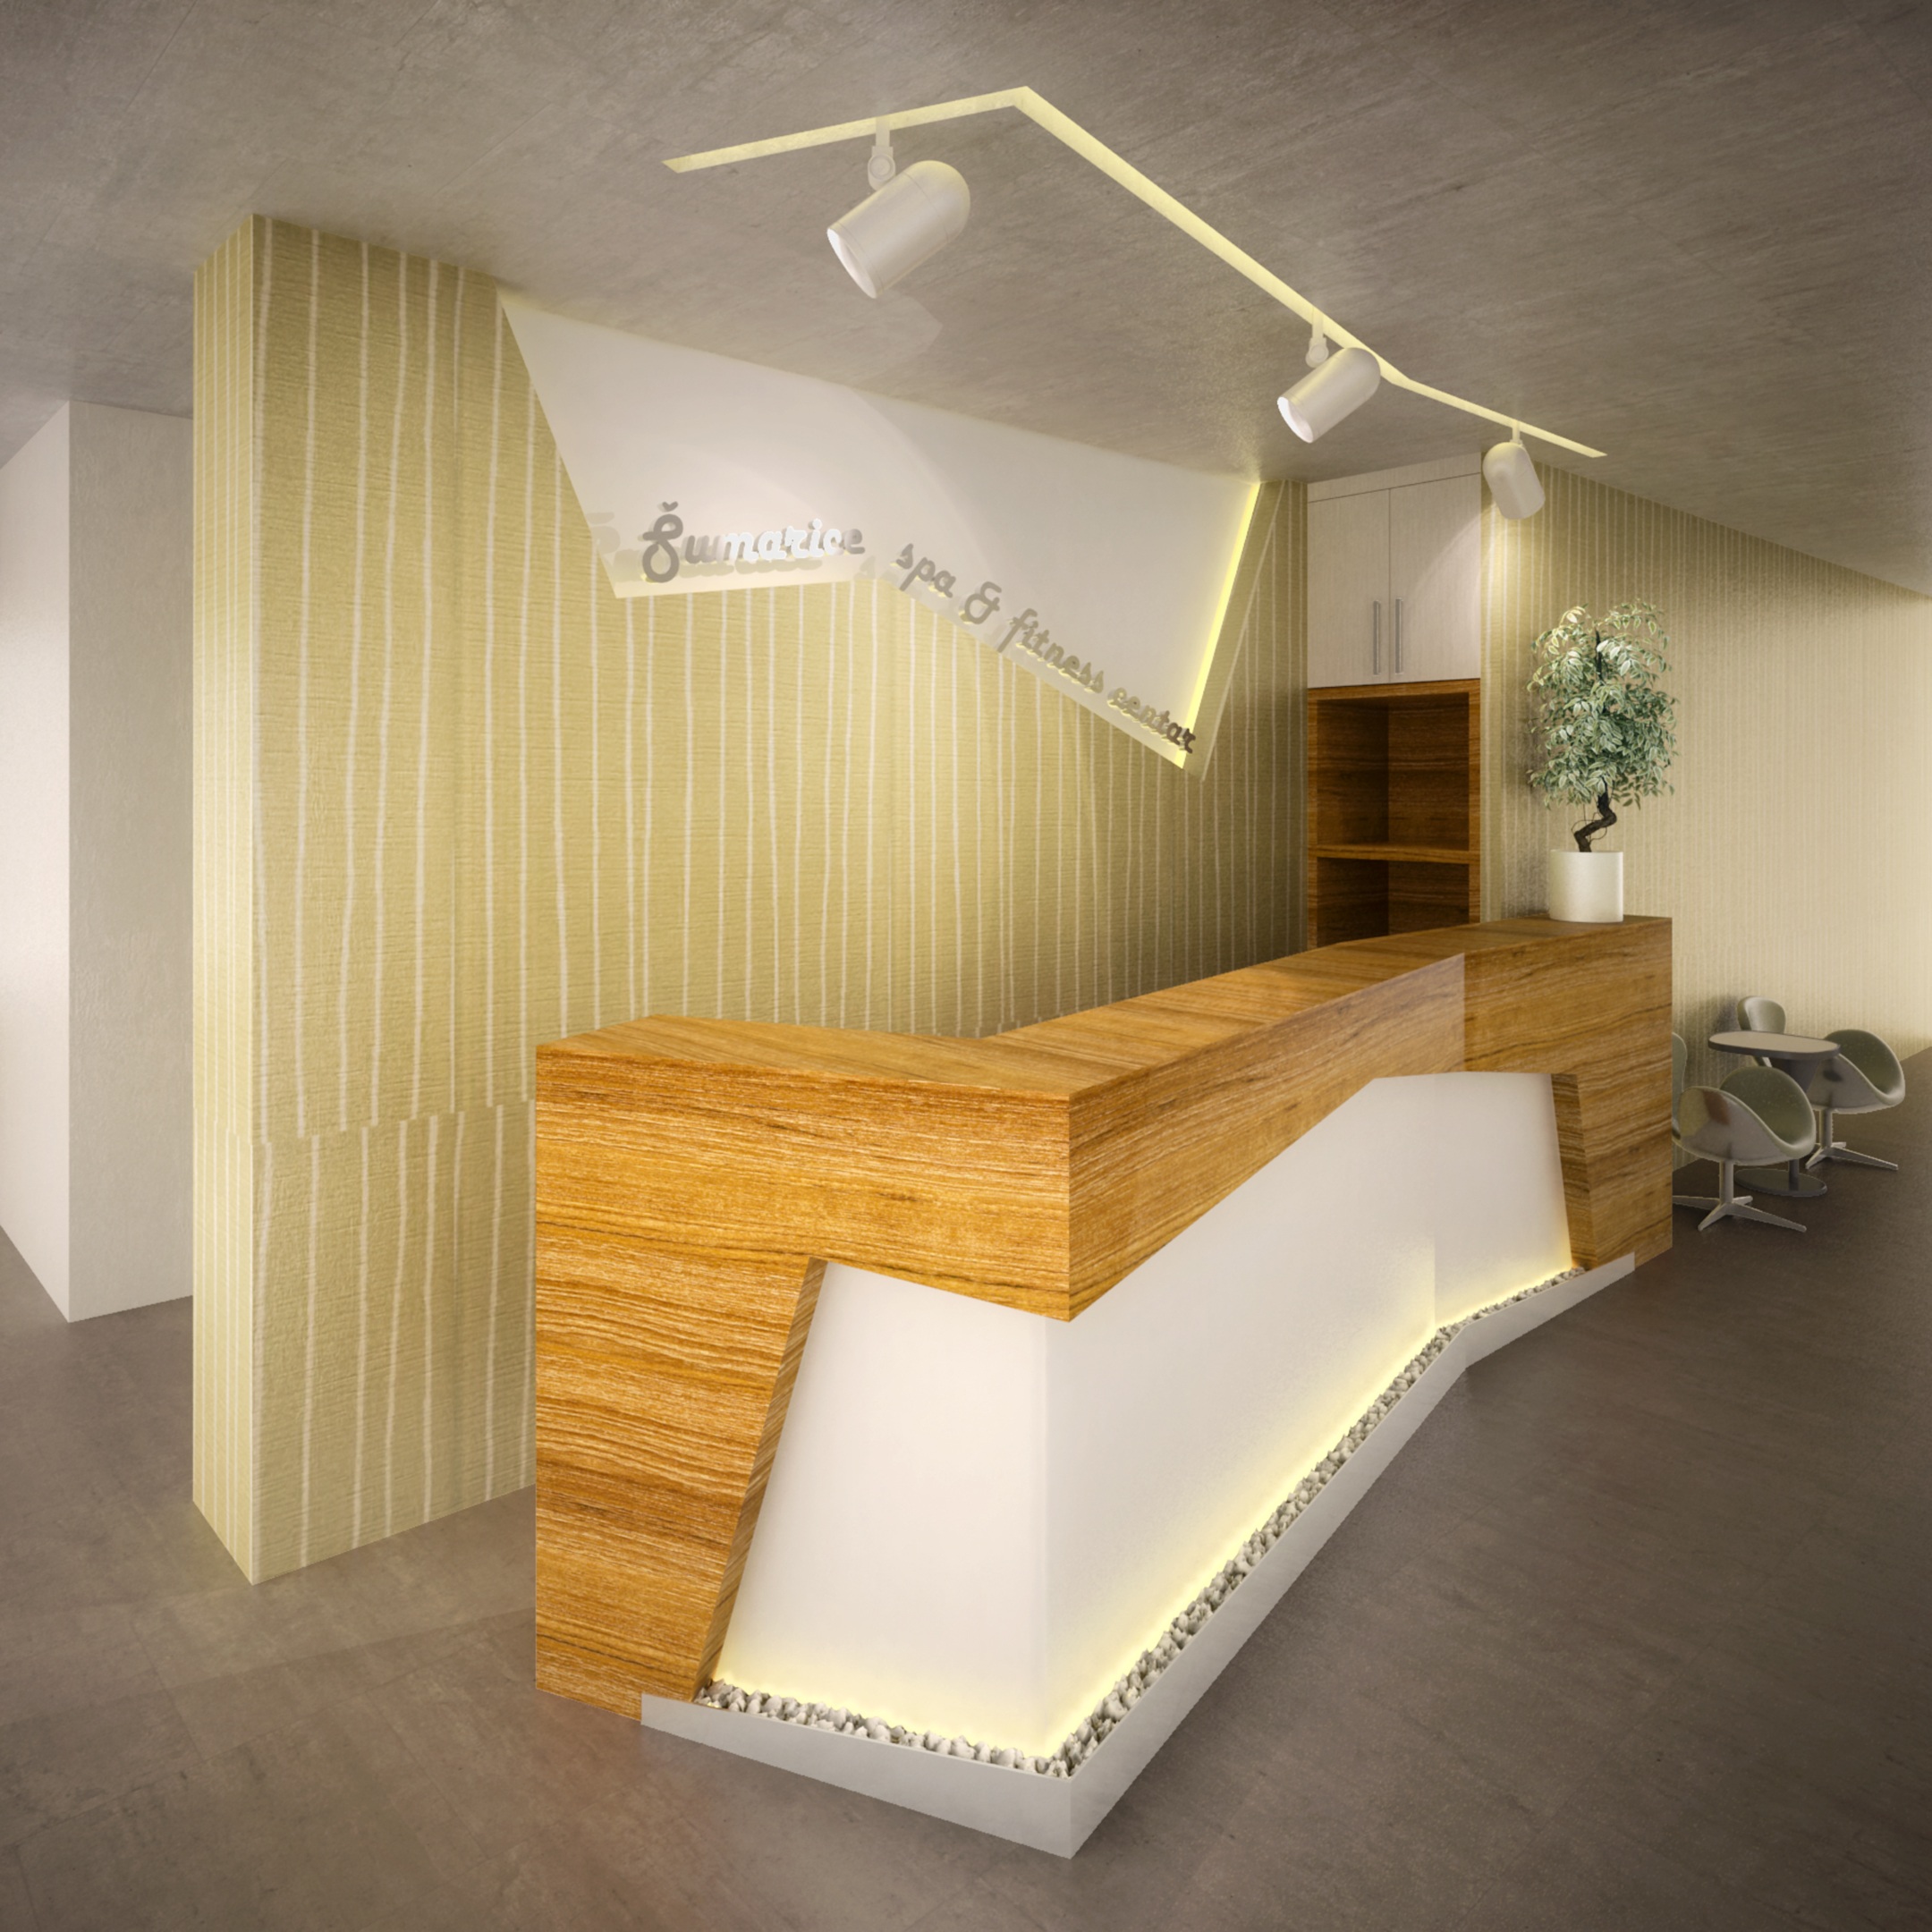
desk, architecture, wood, house, floor, wall, ceiling, corporate, room, lighting, interior design, design, stairs, hotel, reception, lobby, assistance, flooring, daylighting, check in